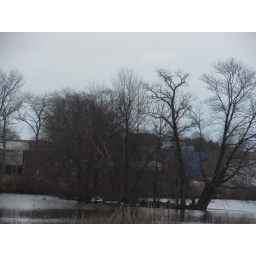
trees in a lake